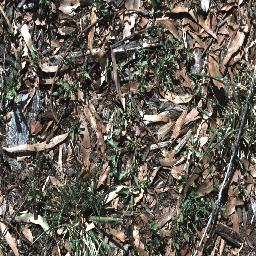
Label: negative